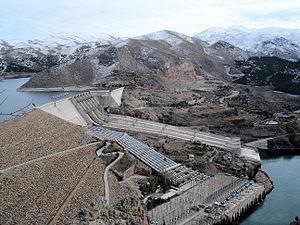
Le Barrage de Keban en Turquie.
Le barrage de Keban est un barrage turc sur l'Euphrate situé à la limite des provinces d'Elâzığ et de Tunceli. Le barrage, dont les travaux débutent le 12 juin 1966 et qui est mis en service en 1975, est dans le district de Keban de la province d'Elâzığ.
Le secteur de l'hydroélectricité en Turquie occupe une place importante dans l'économie du pays : sa part dans la production d'électricité, très variable selon l'abondance des pluies, était de 24,5 % en 2016.